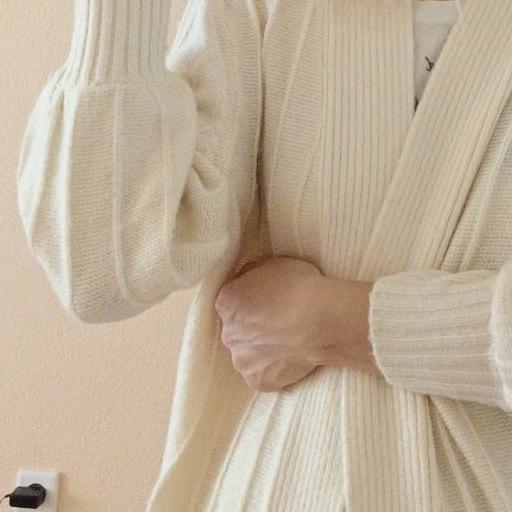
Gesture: no_gesture